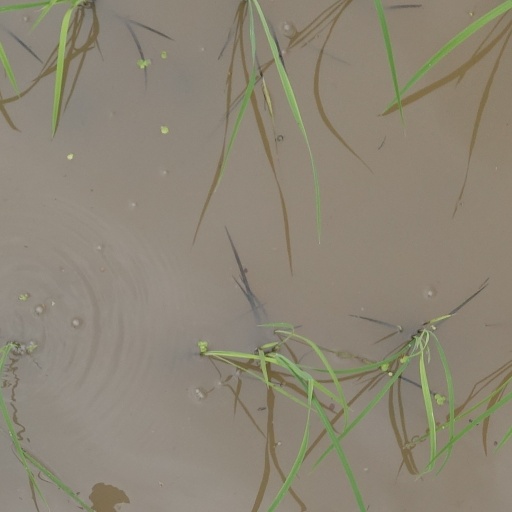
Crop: rice